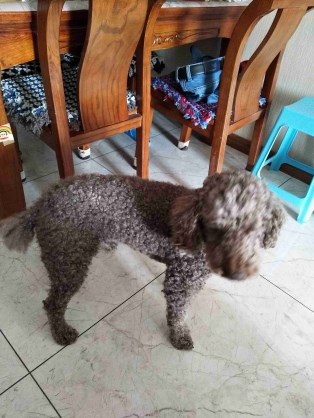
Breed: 7449-n000128-teddy